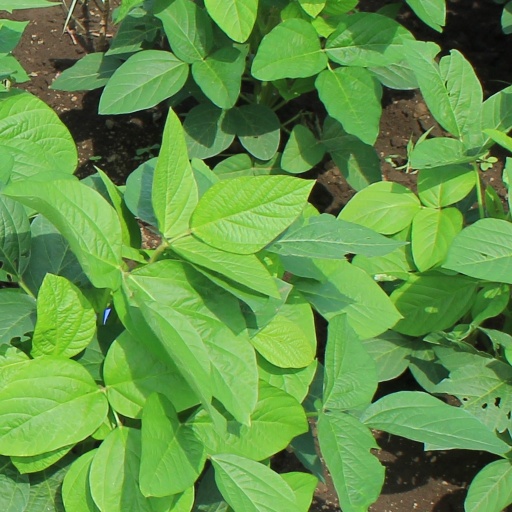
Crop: soybean